Tapirus veroensis

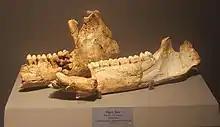
"T. veroensis" jaws, Tellus Science Museum

The taxonomy of Pleistocene North American tapirs has long been the subject of confusion, with many named species now recognised as synonyms of "T. veroensis". "Tapirus veroensis" is the type species of the subgenus "Helicotapirus", which includes several other species of extinct tapir from North America like "T. lundeliusi" and "T. haysii." These tapirs are thought to be more closely related to living South American tapirs than to the Malayan tapir. "T. veroensis" was coeval with "T." "merriami" and "T." "californicus", native to Western North America, but their poor preservation makes their relationships to other tapirs uncertain.